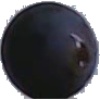
Label: Grape Blue 1